Hurricane Ida

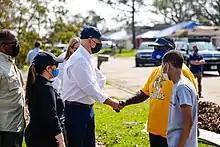
U.S. President Joe Biden meets with residents of LaPlace, Louisiana on September 3

Major damage was reported in Jefferson Parish. On August 30, insured damage was estimated to be at least $15 billion. Outside the post-Katrina flood protection system, of water overtopped levees in lower Jefferson Parish forcing residents in Lafitte to flee to their rooftops to escape floodwaters. Entergy shut down the Waterford Nuclear Generating Station due to off-site electrical power being lost. Separate energy from emergency diesel generators was used to maintain safe shutdown conditions. The lowest level of alert, "unusual event", was issued. There were no reports of significant equipment damage. Two weak tornadoes, rated EF1 and EF0, struck Eden Isle just south of Slidell, Louisiana, damaging roofs, fences and trees. Two days later in Slidell itself, a 71-year-old man was presumed dead after being mauled by an alligator while walking through floodwaters near his home. On September 13, the alligator was captured and killed by state authorities. Human remains were recovered from inside the alligator's stomach.